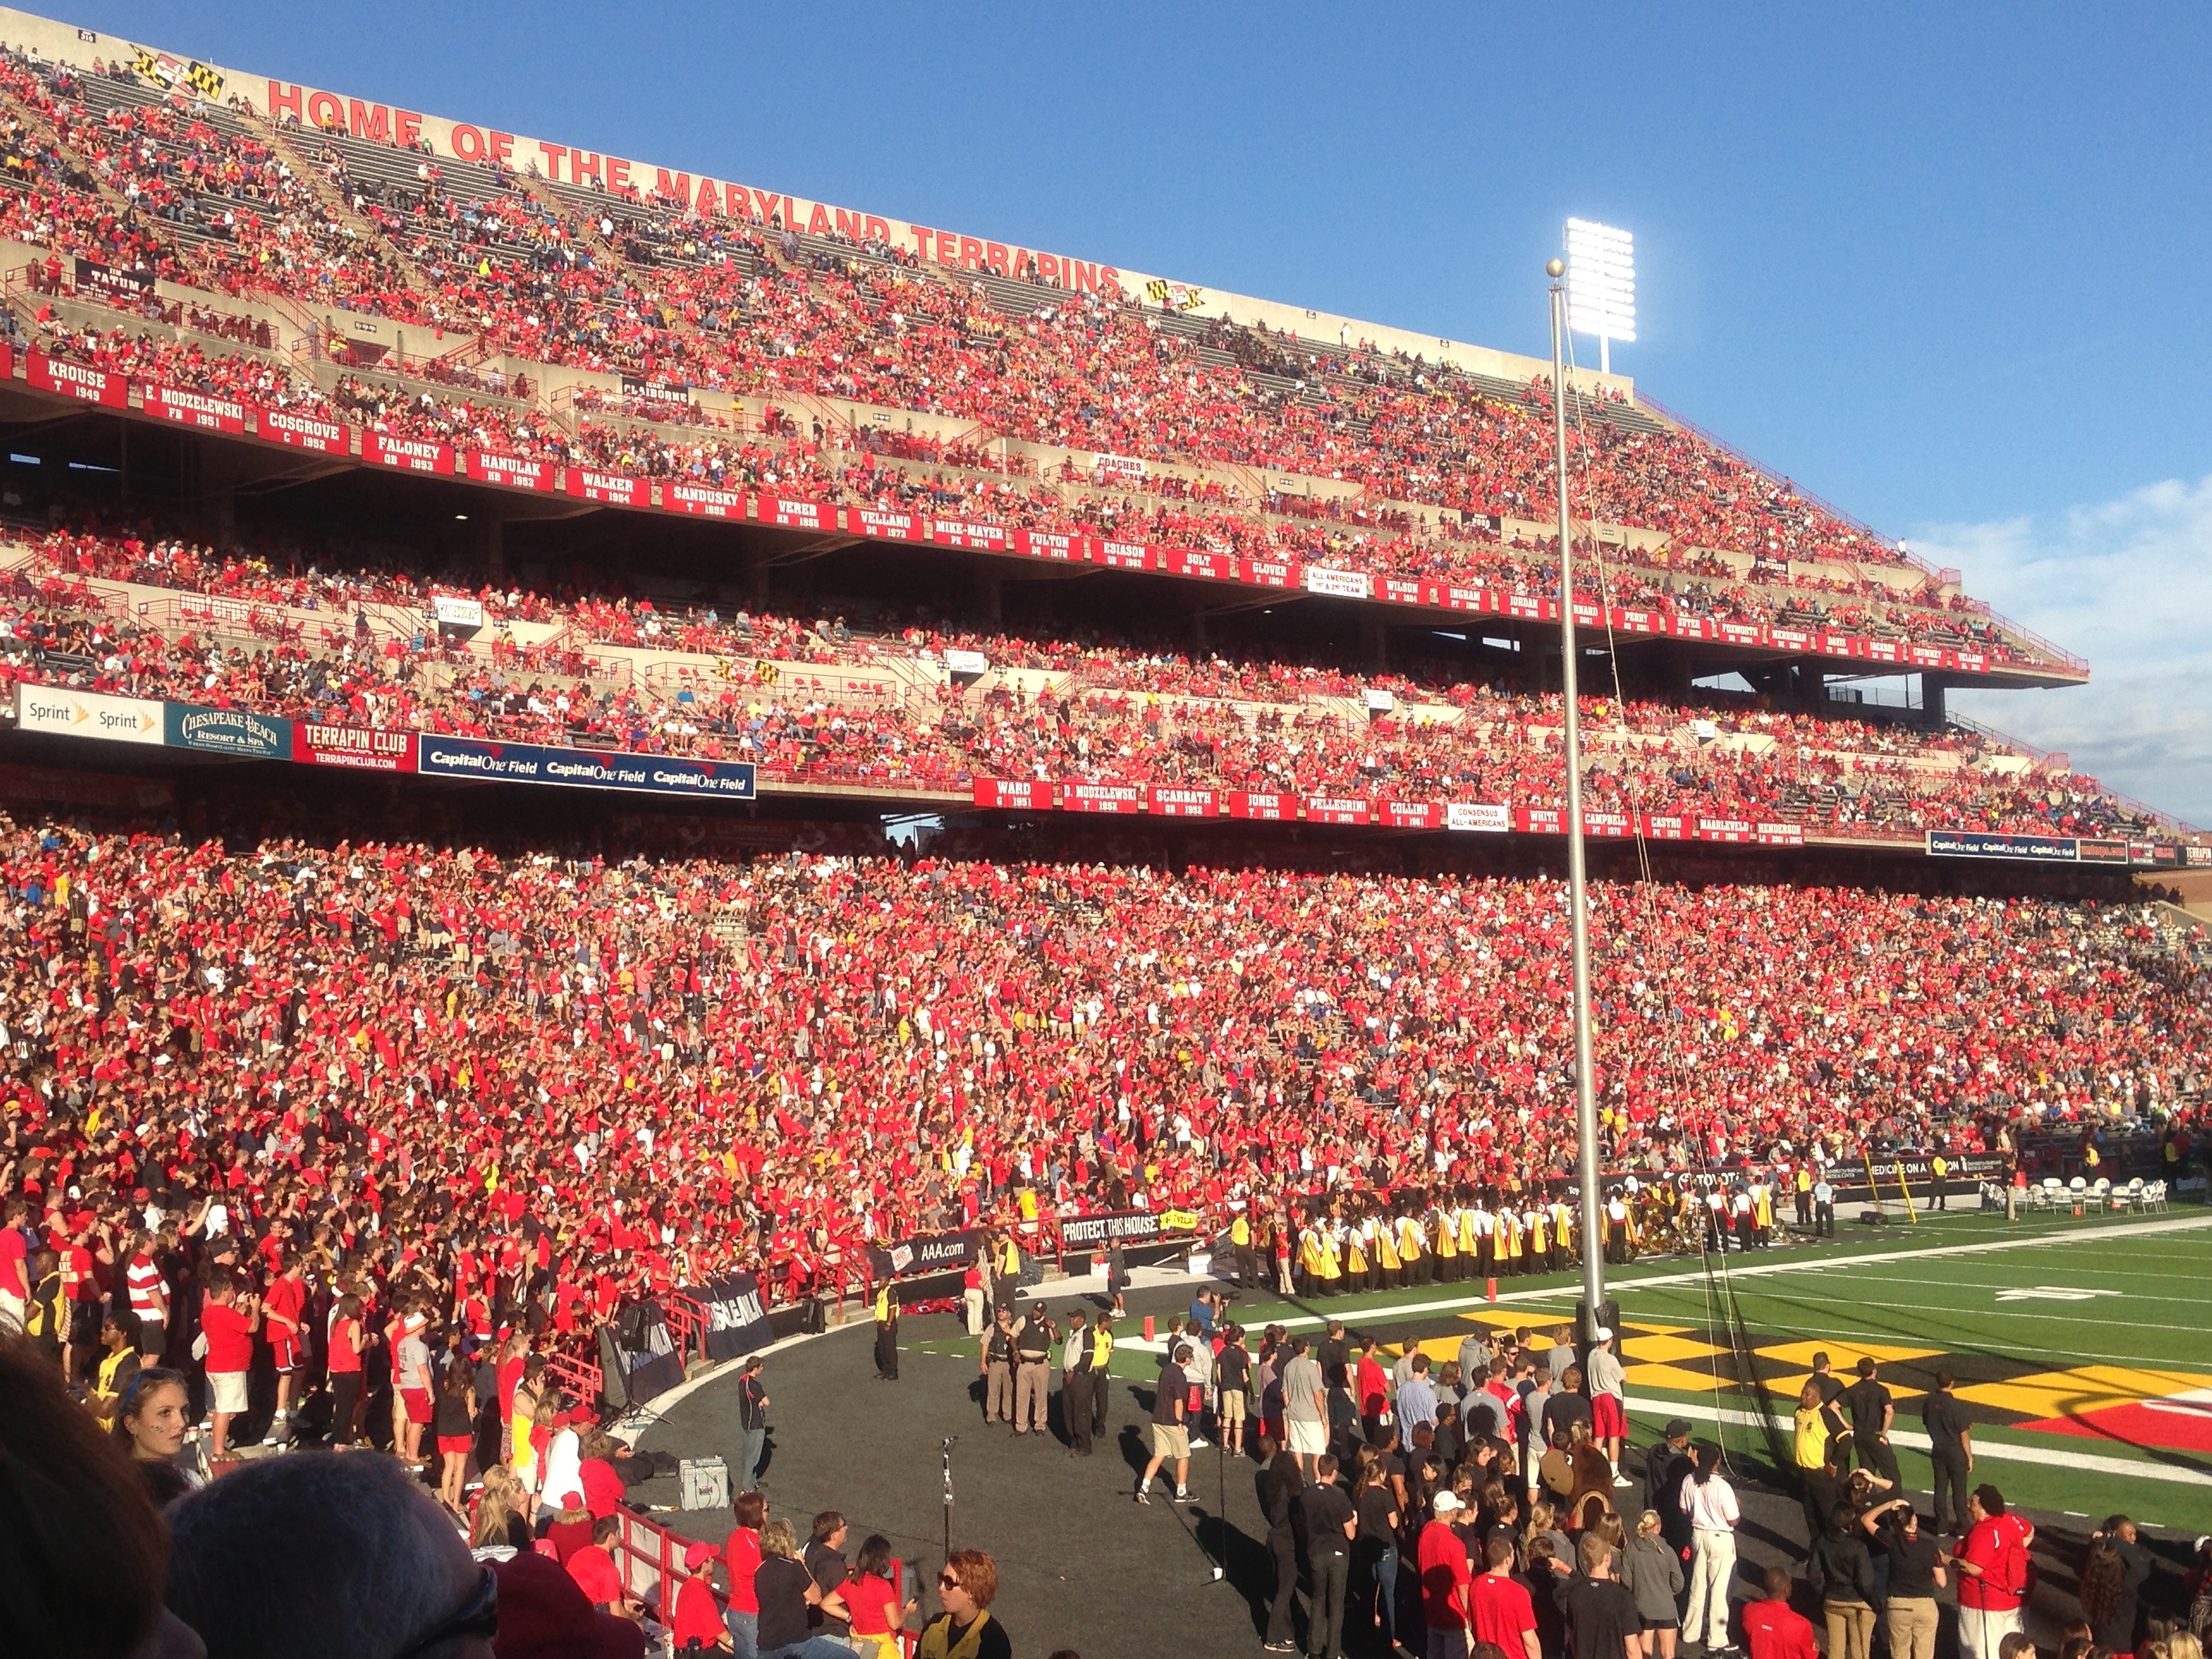
structure, sport, field, game, crowd, cheering, football, stadium, competition, arena, american, team, american football, college, athletics, support, crowds, gridiron, college football, pigskin, team sport, collegiate, sport venue